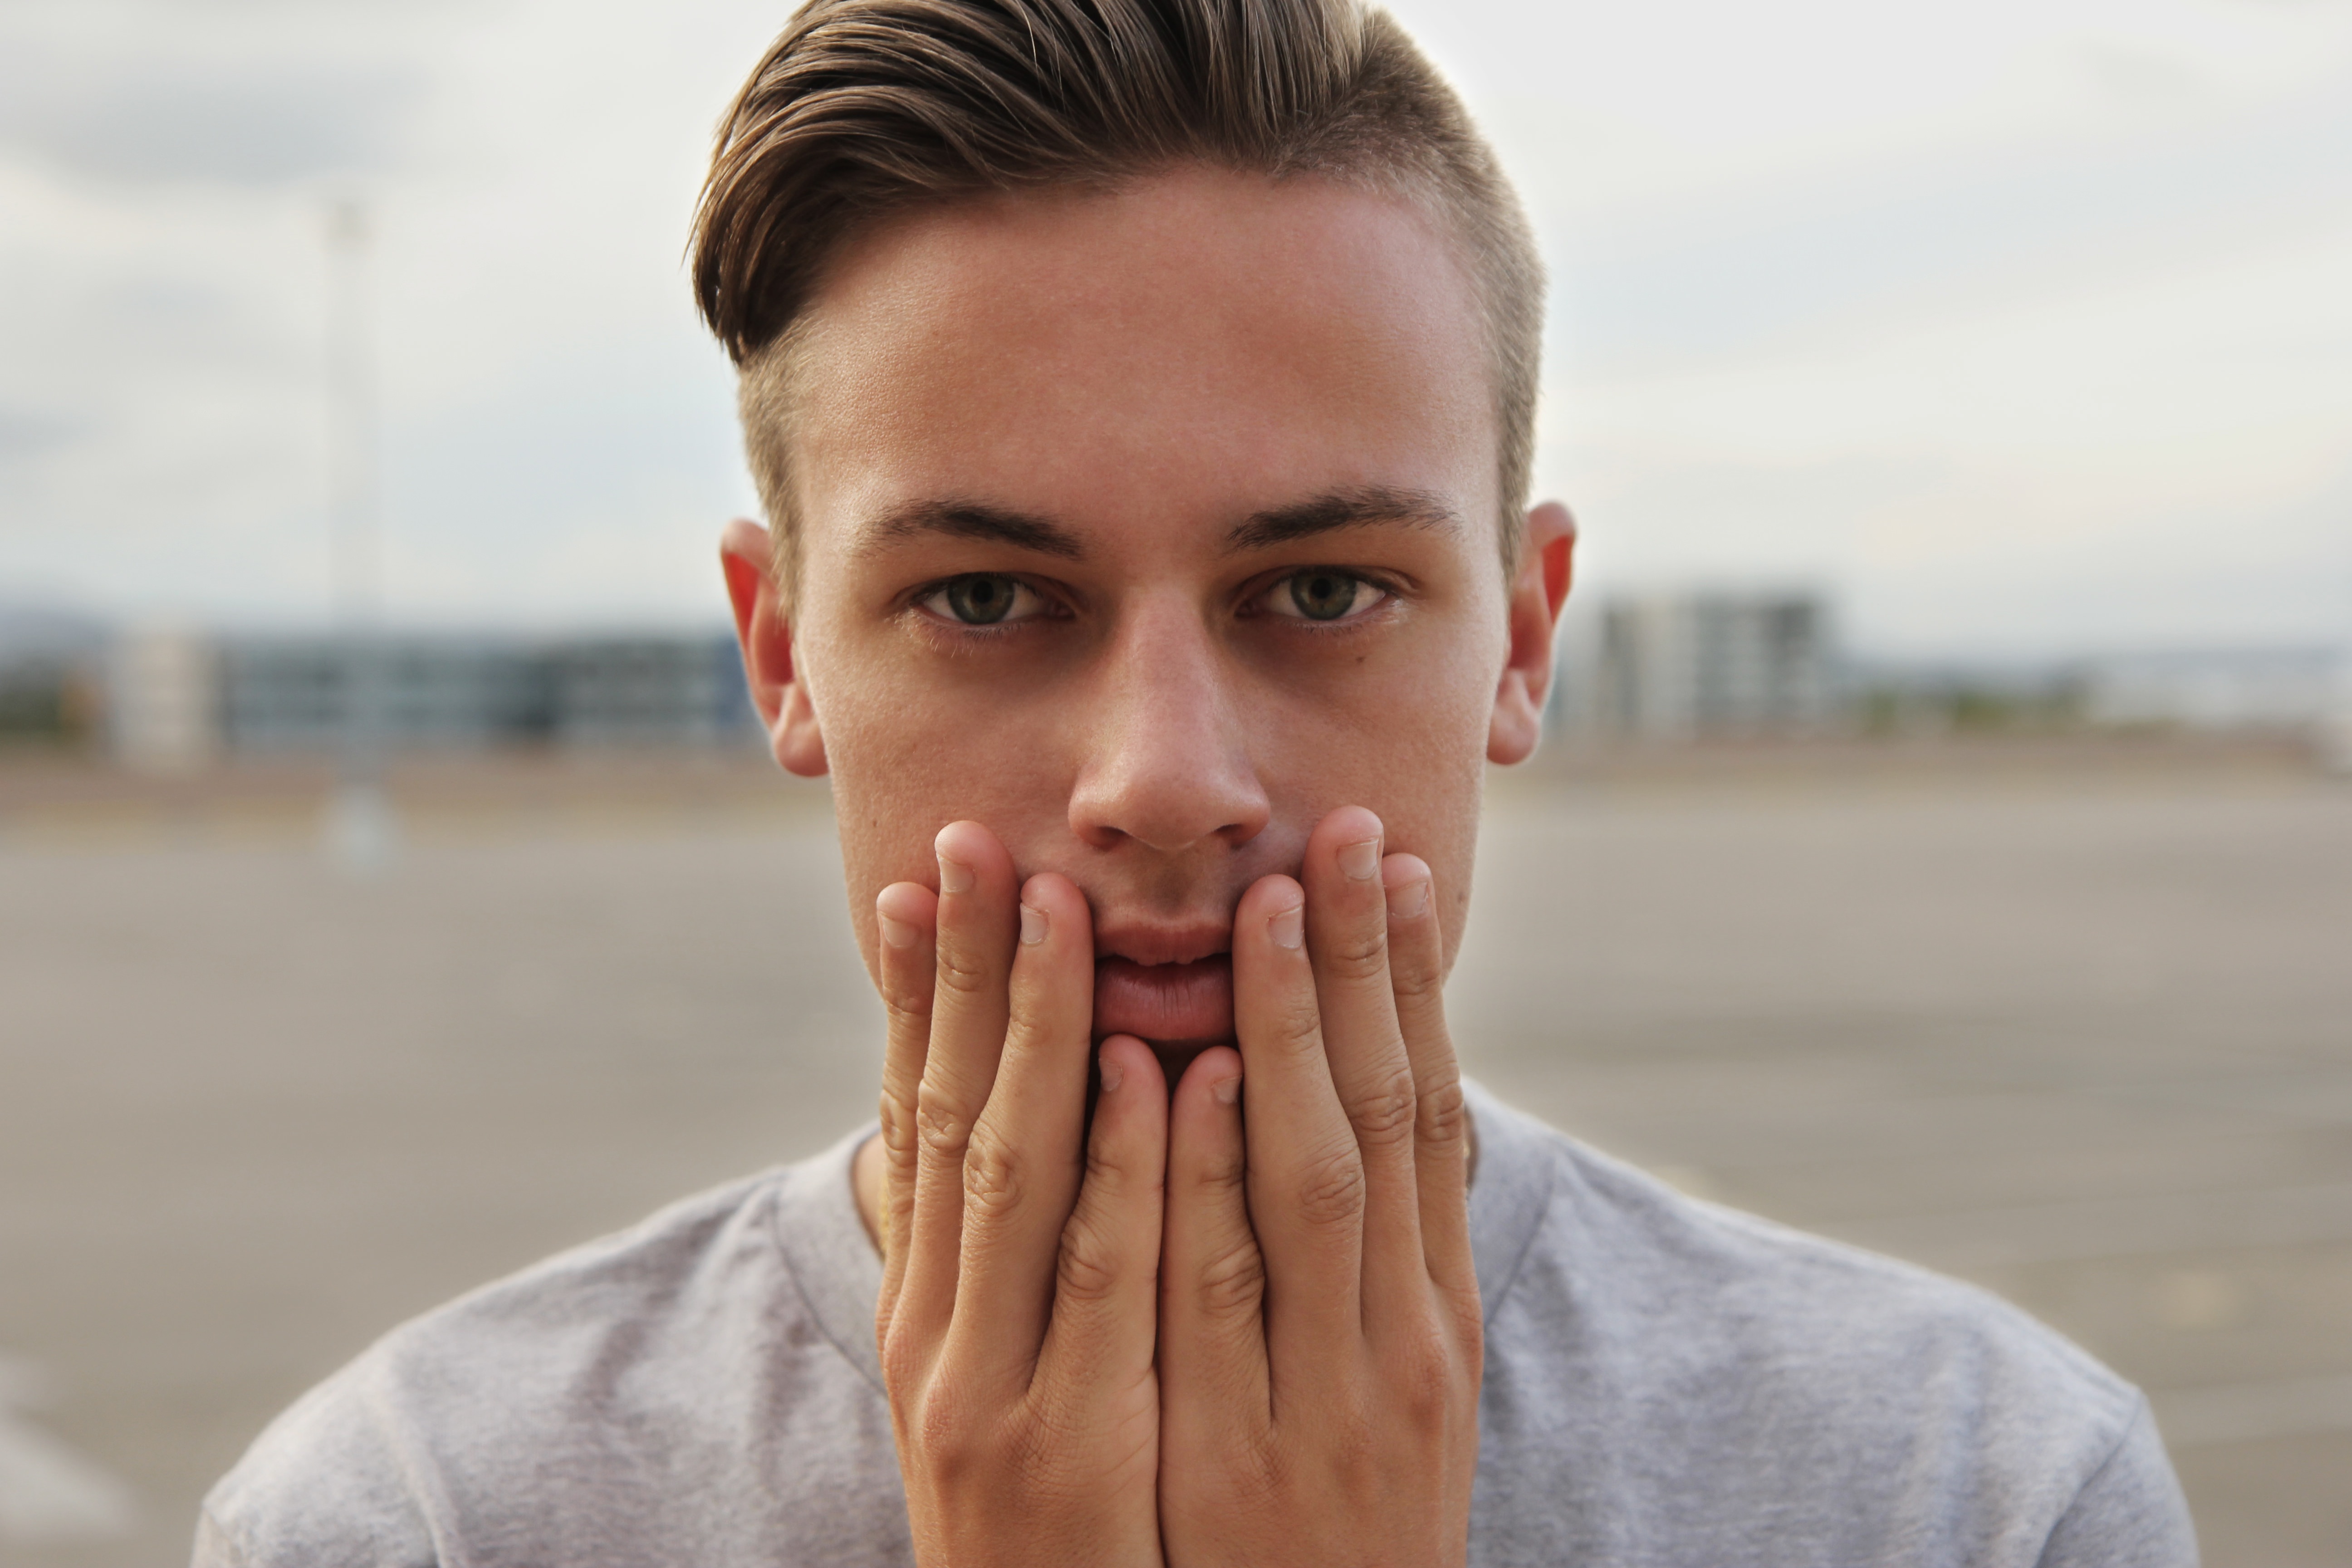
hand, man, person, hair, male, portrait, model, young, child, facial expression, hairstyle, smile, mouth, close up, human body, face, nose, eye, head, skin, beauty, organ, laughter, emotion, sense, portrait photography, facial hair